List of tobacco products

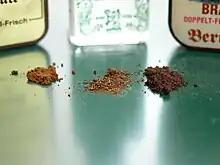
Several types and consistencies of nasal snuff, otherwise known as dry snuff

"Mu'assel", shisha tobacco, hookah tobacco, or simply "shisha" is a somewhat moist form of tobacco that is mixed with glycerin and coagulated with molasses or other sticky sweeteners. It has been popular in the Middle East for centuries. It is often smoked with a hookah. Its names include "ma'sal" (also romanized as "mu'assel", as above), "tumbâk" and "jurâk".